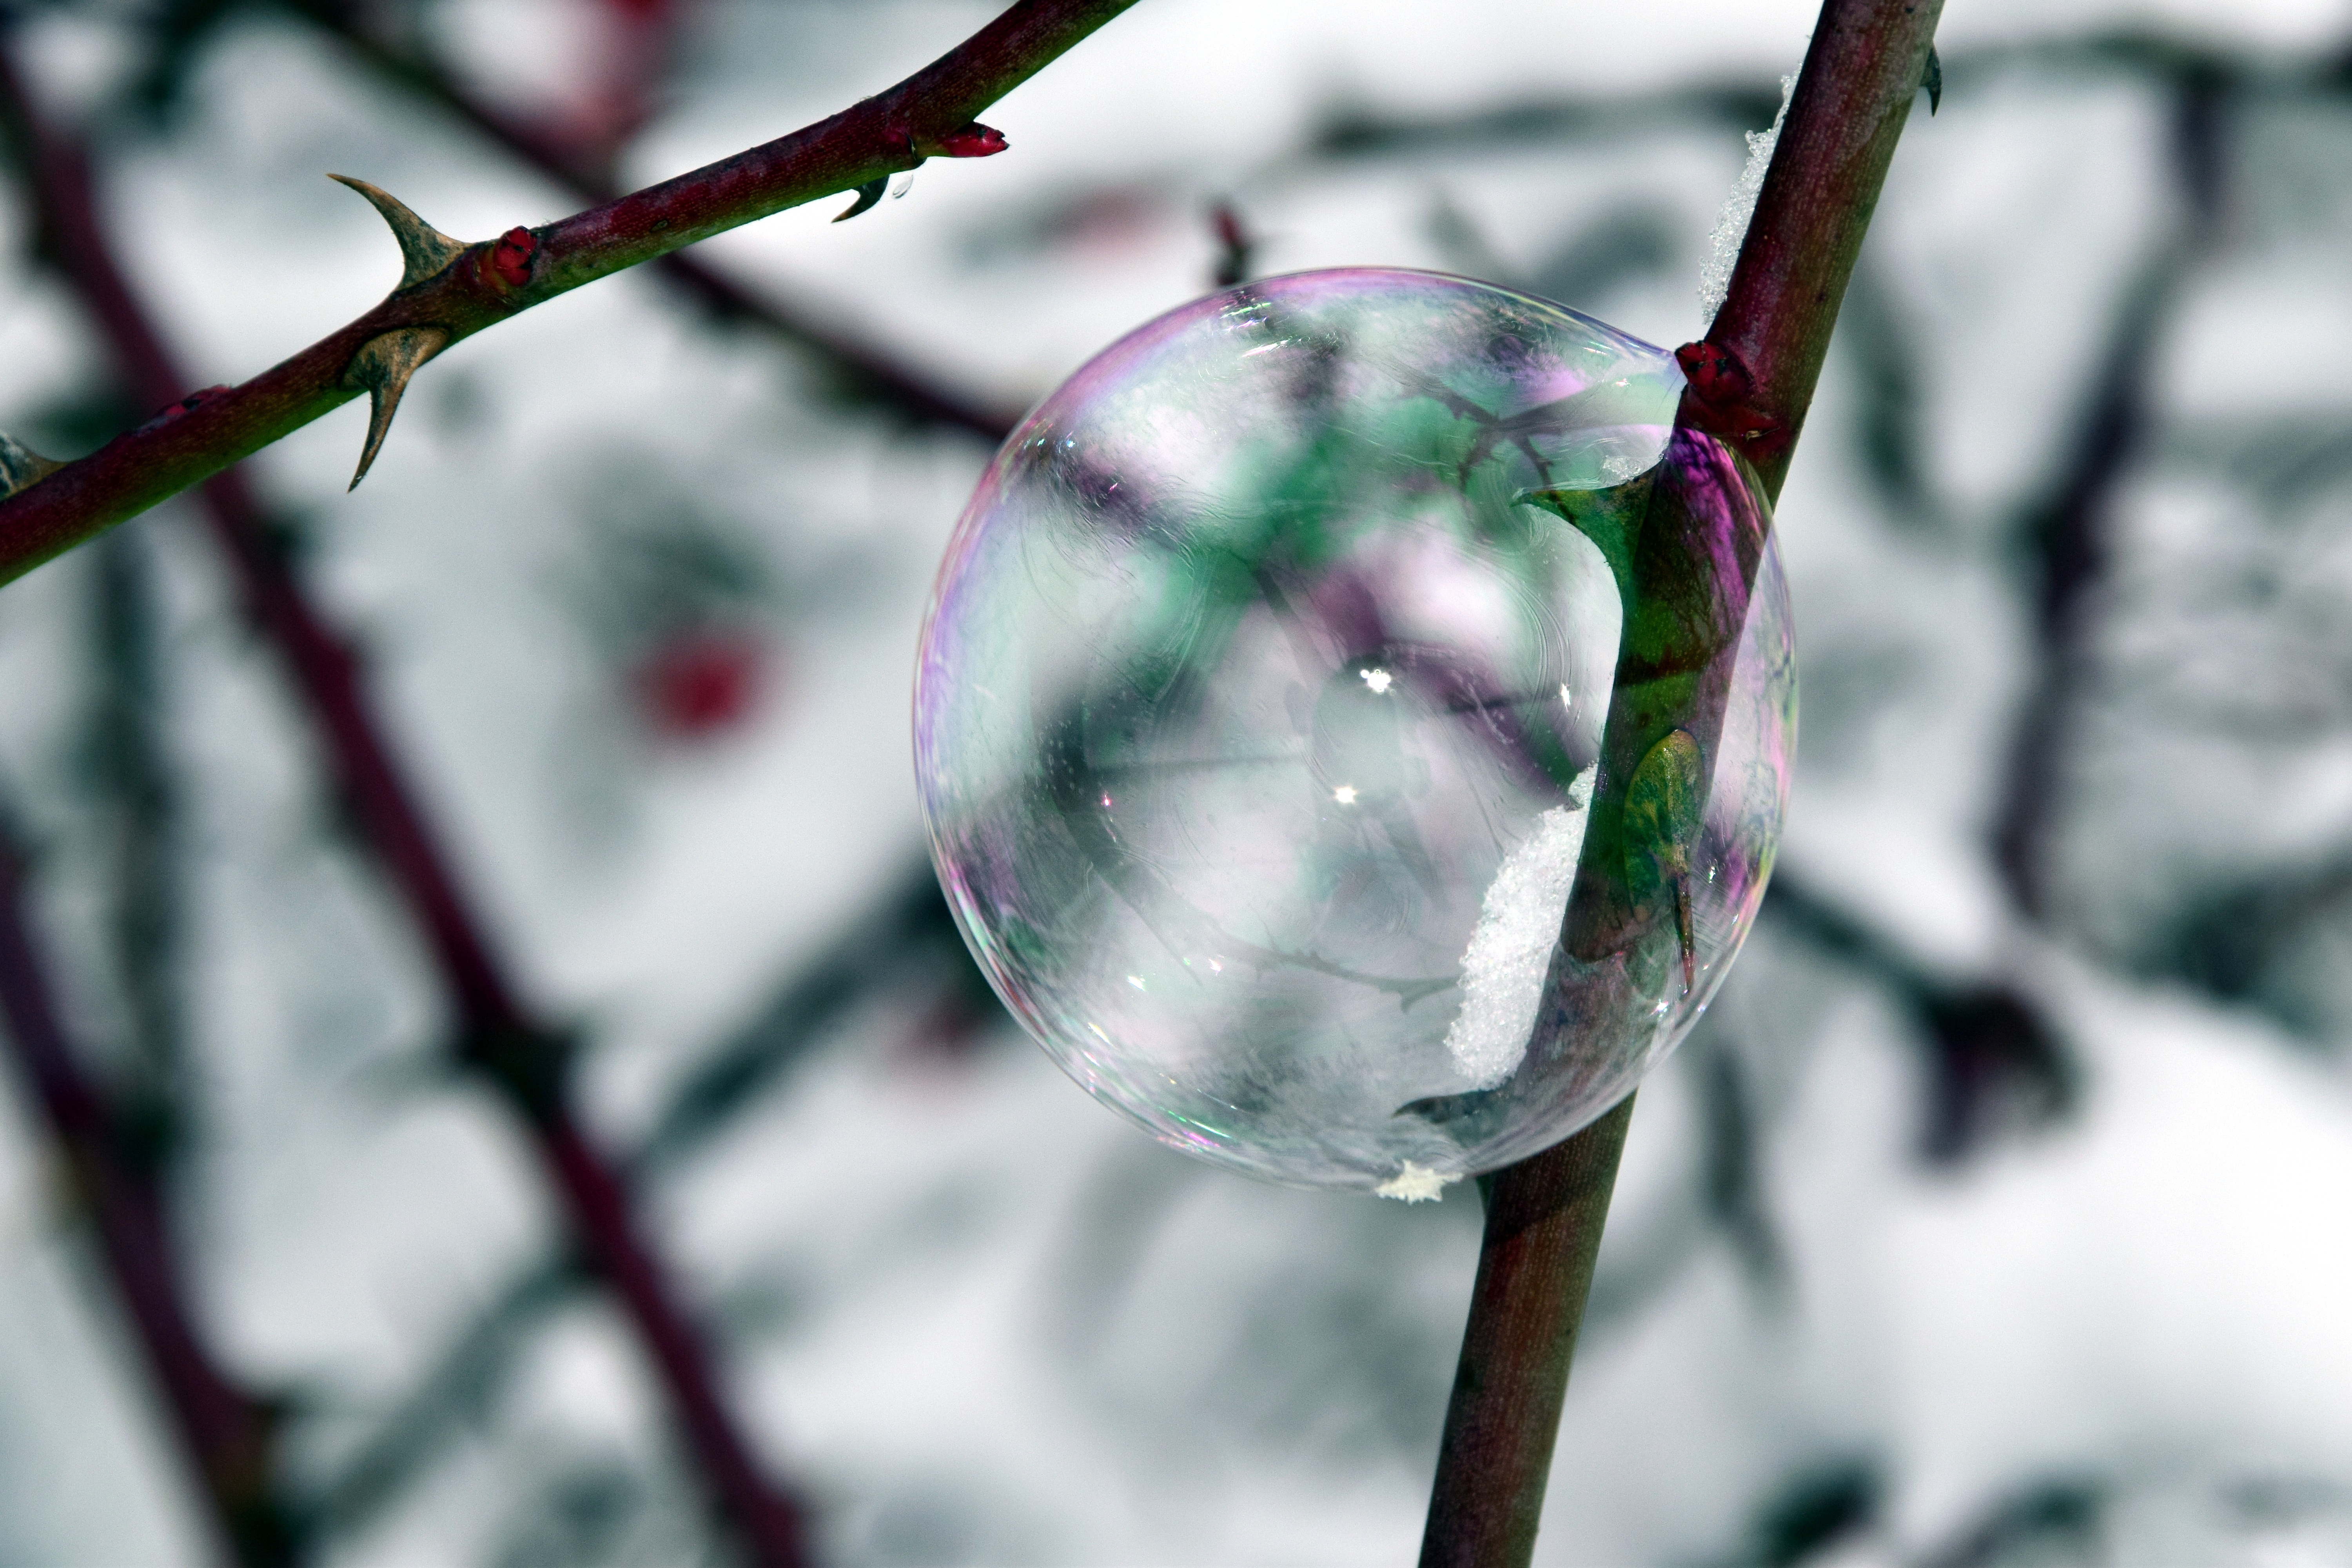
tree, water, nature, branch, snow, winter, sharp, dew, photography, leaf, flower, frost, ice, spring, green, reflection, weather, flora, season, bubble, twig, close up, thorns, ball, soap bubble, fragile, risk, tender, dangerous, burst, careful, freezing, pointed, spur, macro photography, sensitive, plant stem, bubble and thorns